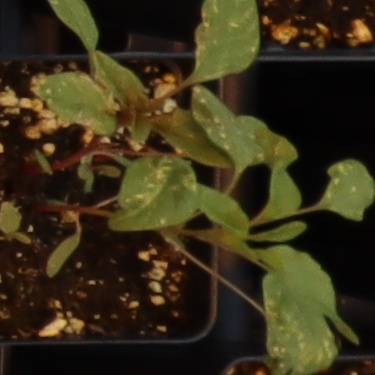
Label: Palmer Amaranth